Brain Powerd

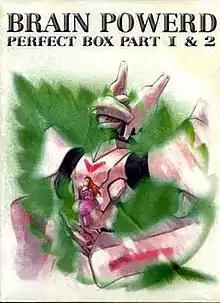
"Brain Powerd Perfect Box Part 1 & 2" DVD cover

is a Japanese anime television series produced by Sunrise. It was directed and written by Gundam creator Yoshiyuki Tomino and features mecha designs by Mamoru Nagano, character designs by Mutsumi Inomata, and music by Yoko Kanno. The 26 episodes of the series originally premiered on the satellite channel WOWOW between April and November 1998. The series was also aired across Japan on the anime network Animax, which also later broadcast the series across its respective networks worldwide, including its English language networks in Southeast Asia and South Asia. Animax aired Bandai Entertainment's localization, the series' English language television premiere. The anime series was licensed by Bandai and distributed across the region on DVD under the title Brain Powered.